Describe the emotion expressed in this image:  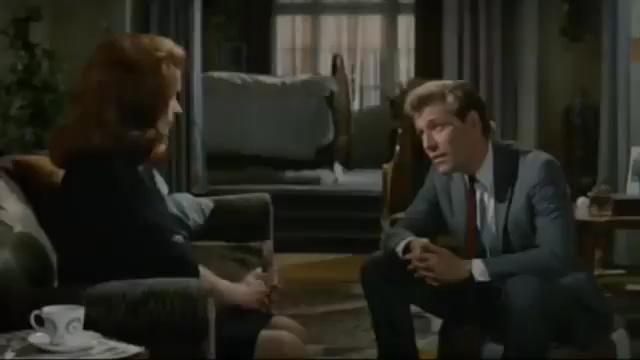
This person displays Pain, valence and arousal with low intensity.